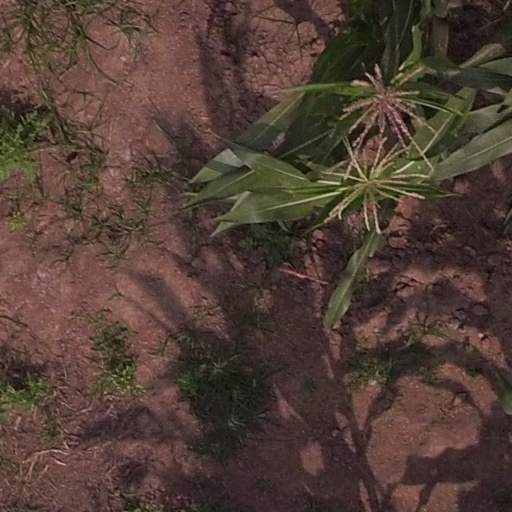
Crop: maize; corn